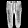
Label: Trouser